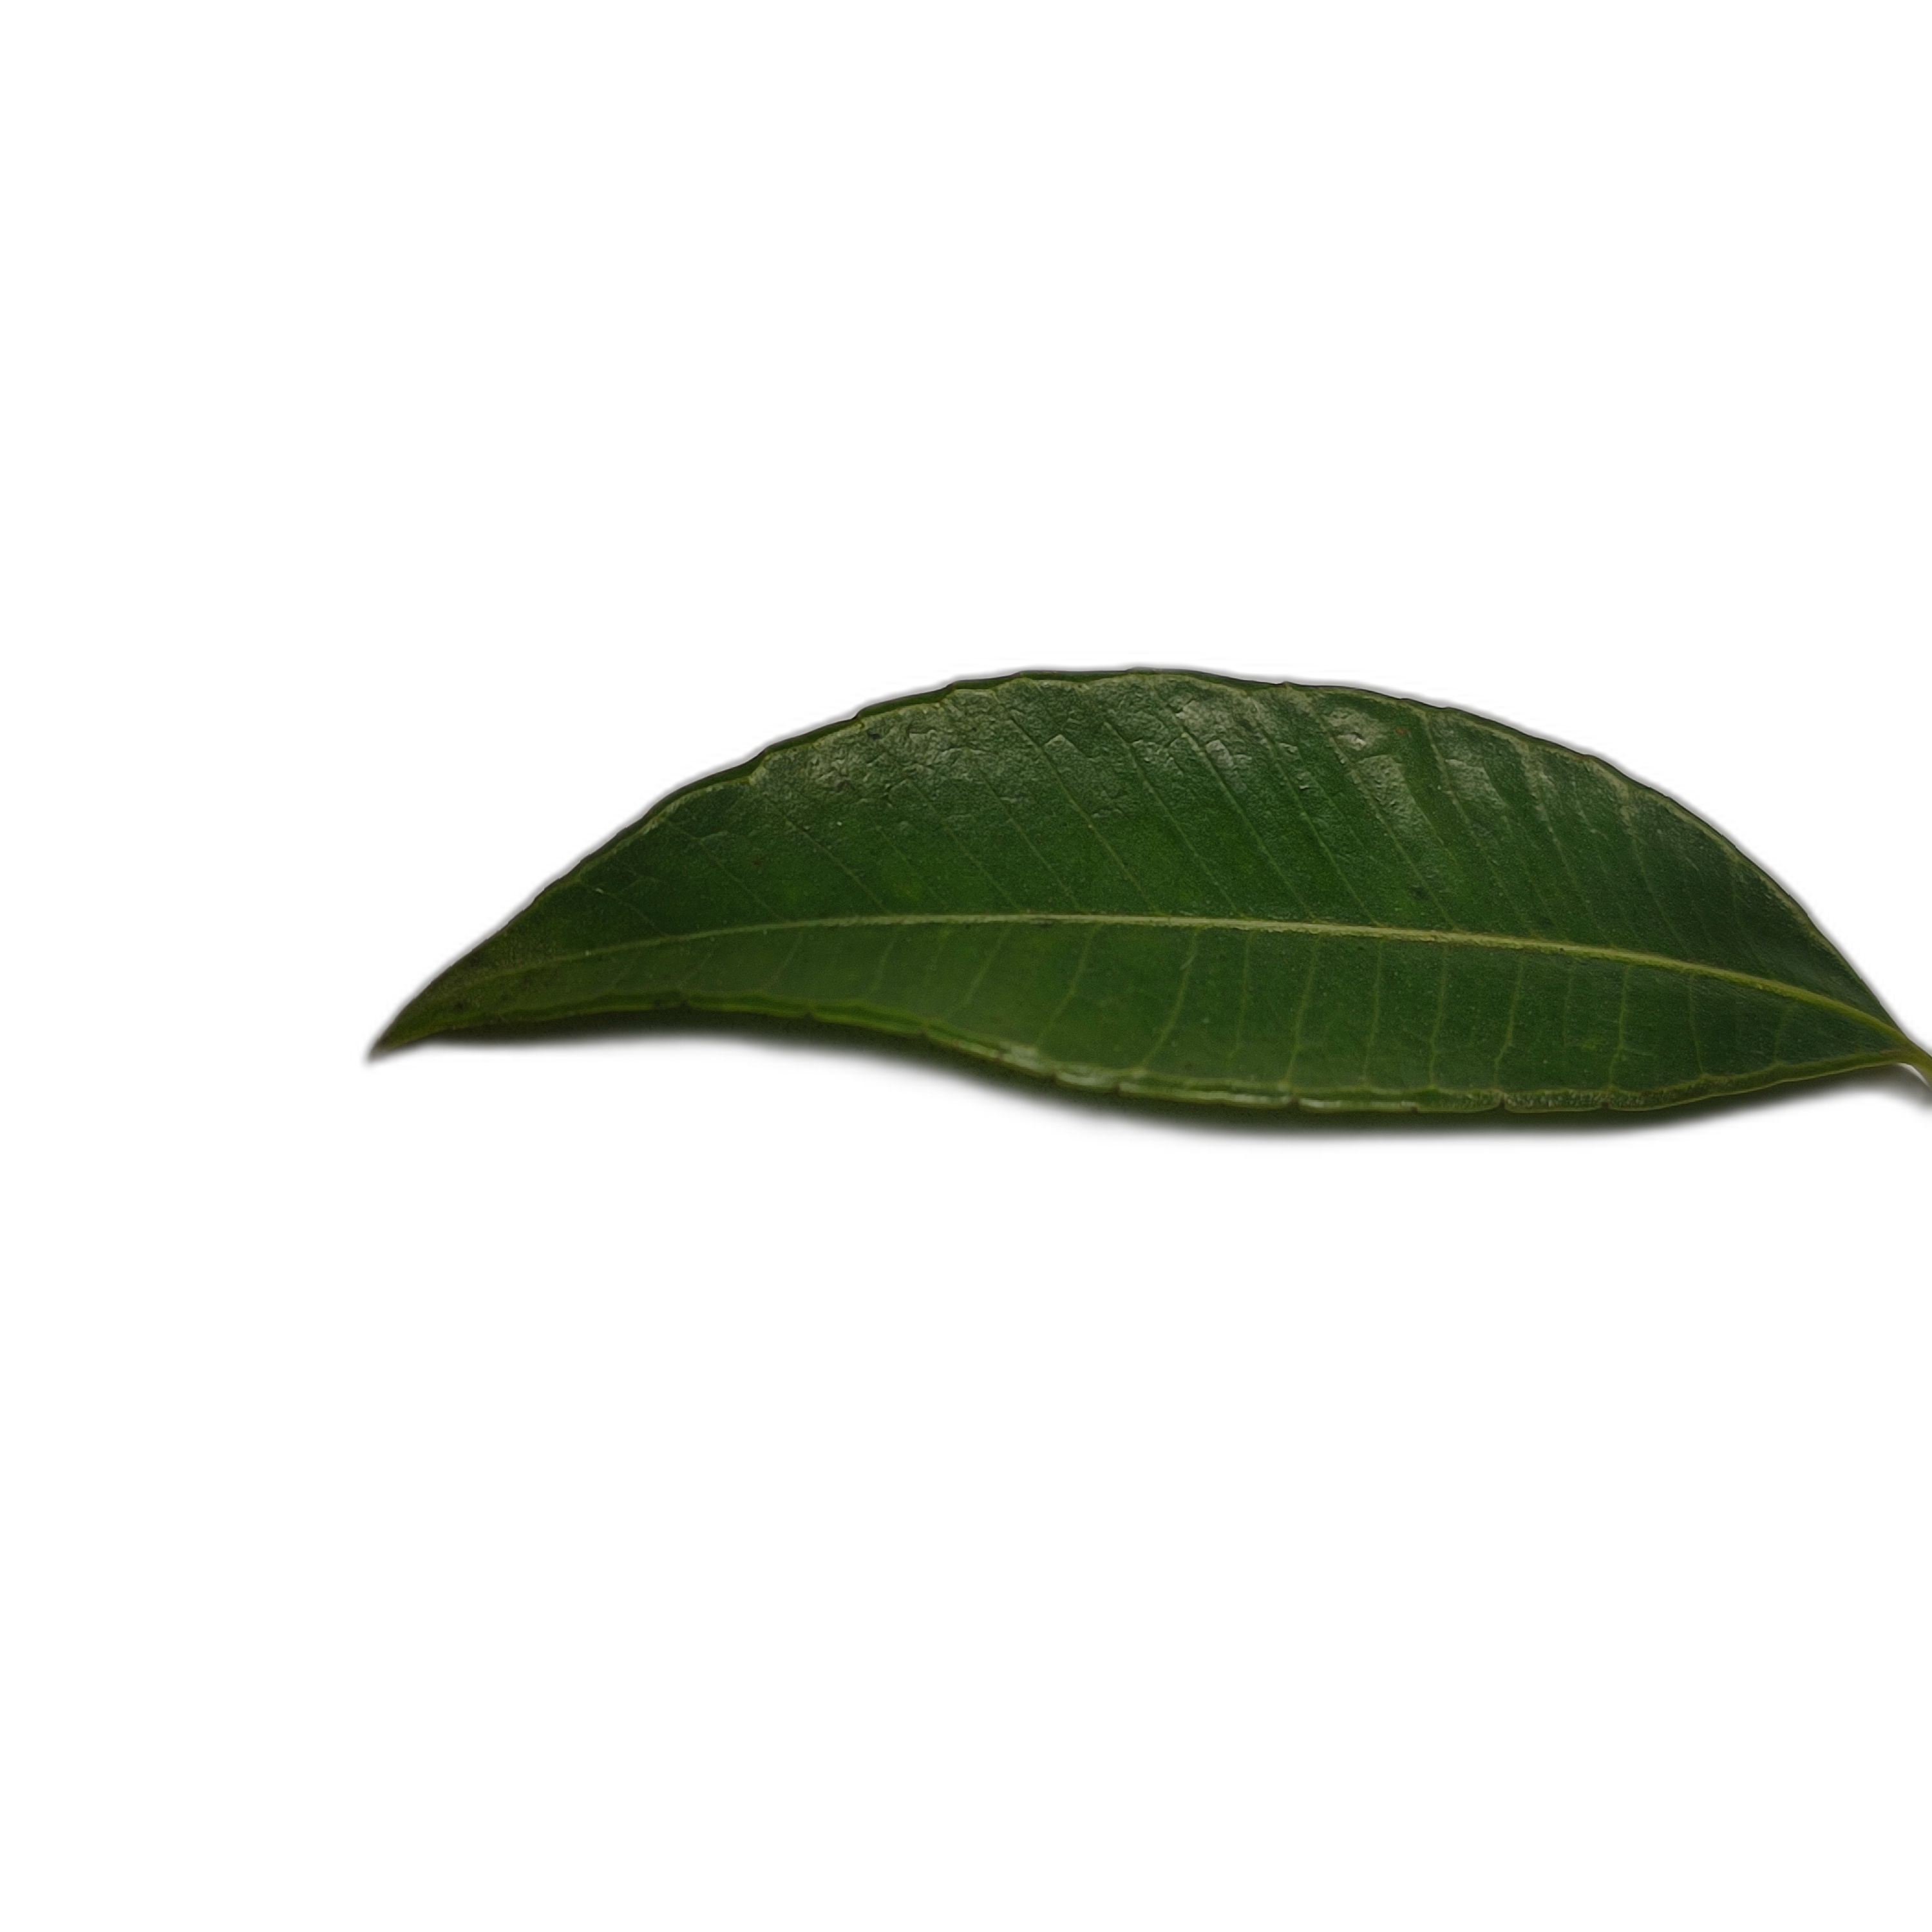
Label: healthy